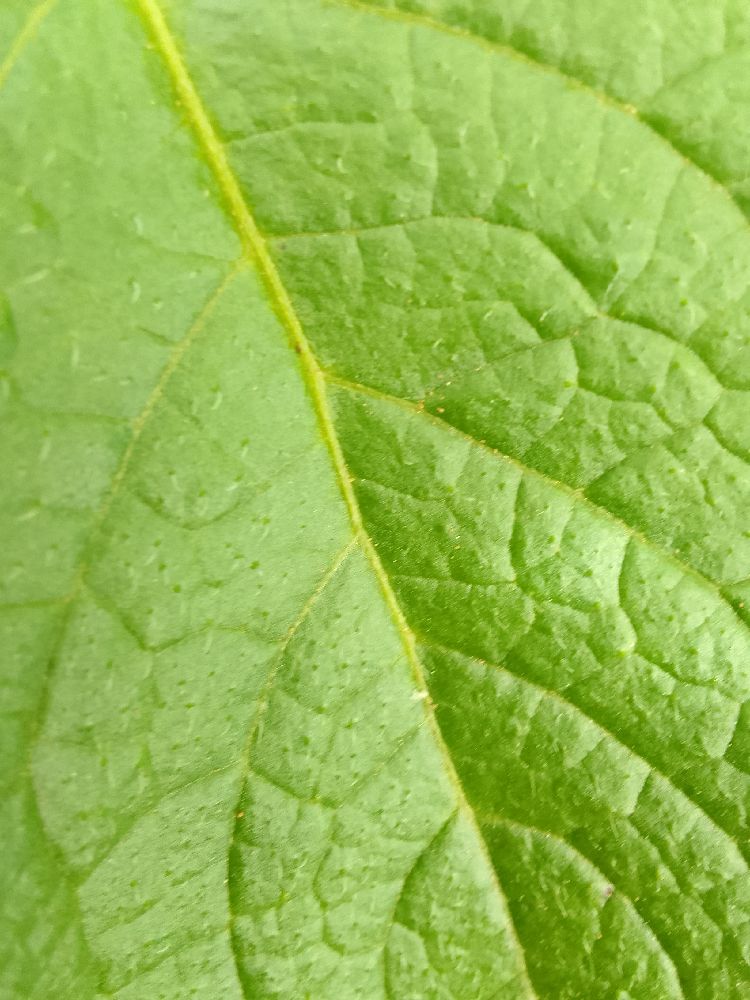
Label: Healthy